List of footballers with 100 or more Premier League goals

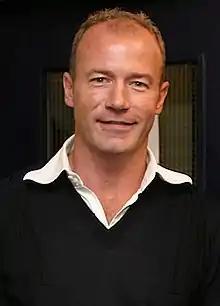
Alan Shearer was the first player to score 200 Premier League goals, and is the only player to score 100 goals for two clubs.

Since the Premier League's formation at the beginning of the 1992–93 season, a total of 34 players have scored 100 or more goals in the competition. These players have been collectively referred to as the "100 Club". This list excludes goals and players from the Football League First Division (1888–1992), showing only those who scored 100 goals in the Premier League after its inception in 1992.